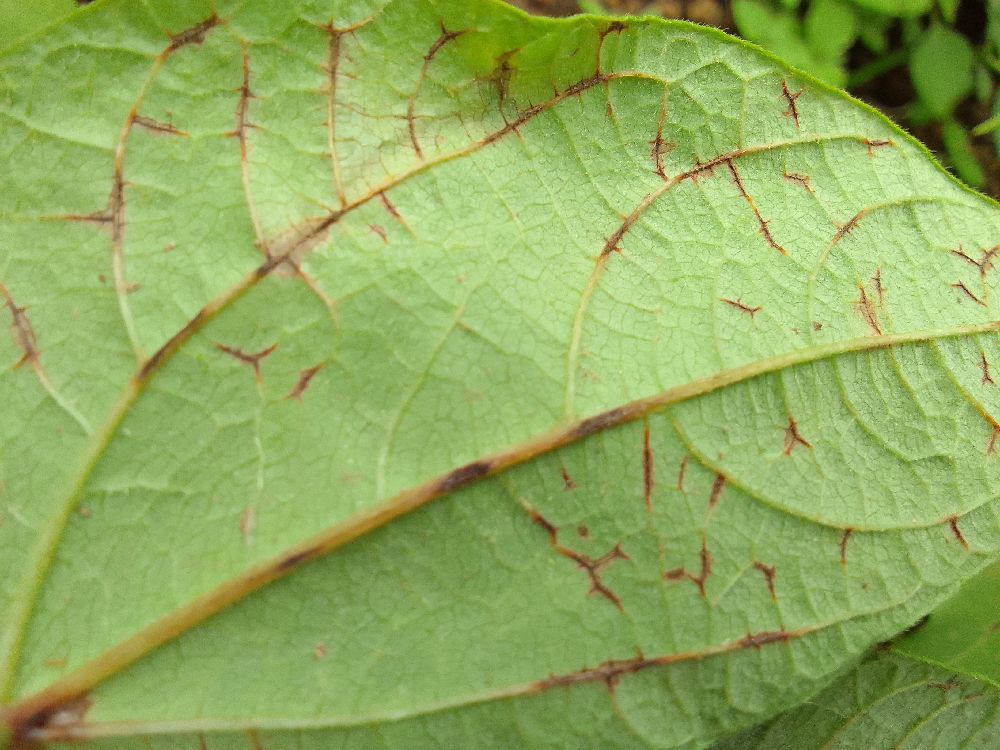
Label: anthracnose